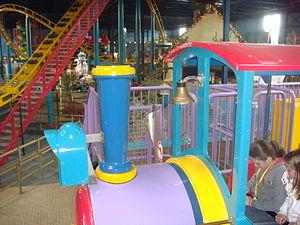
Toverland est un parc d'attractions situé à Sevenum, dans la Province de Limbourg, aux Pays-Bas.